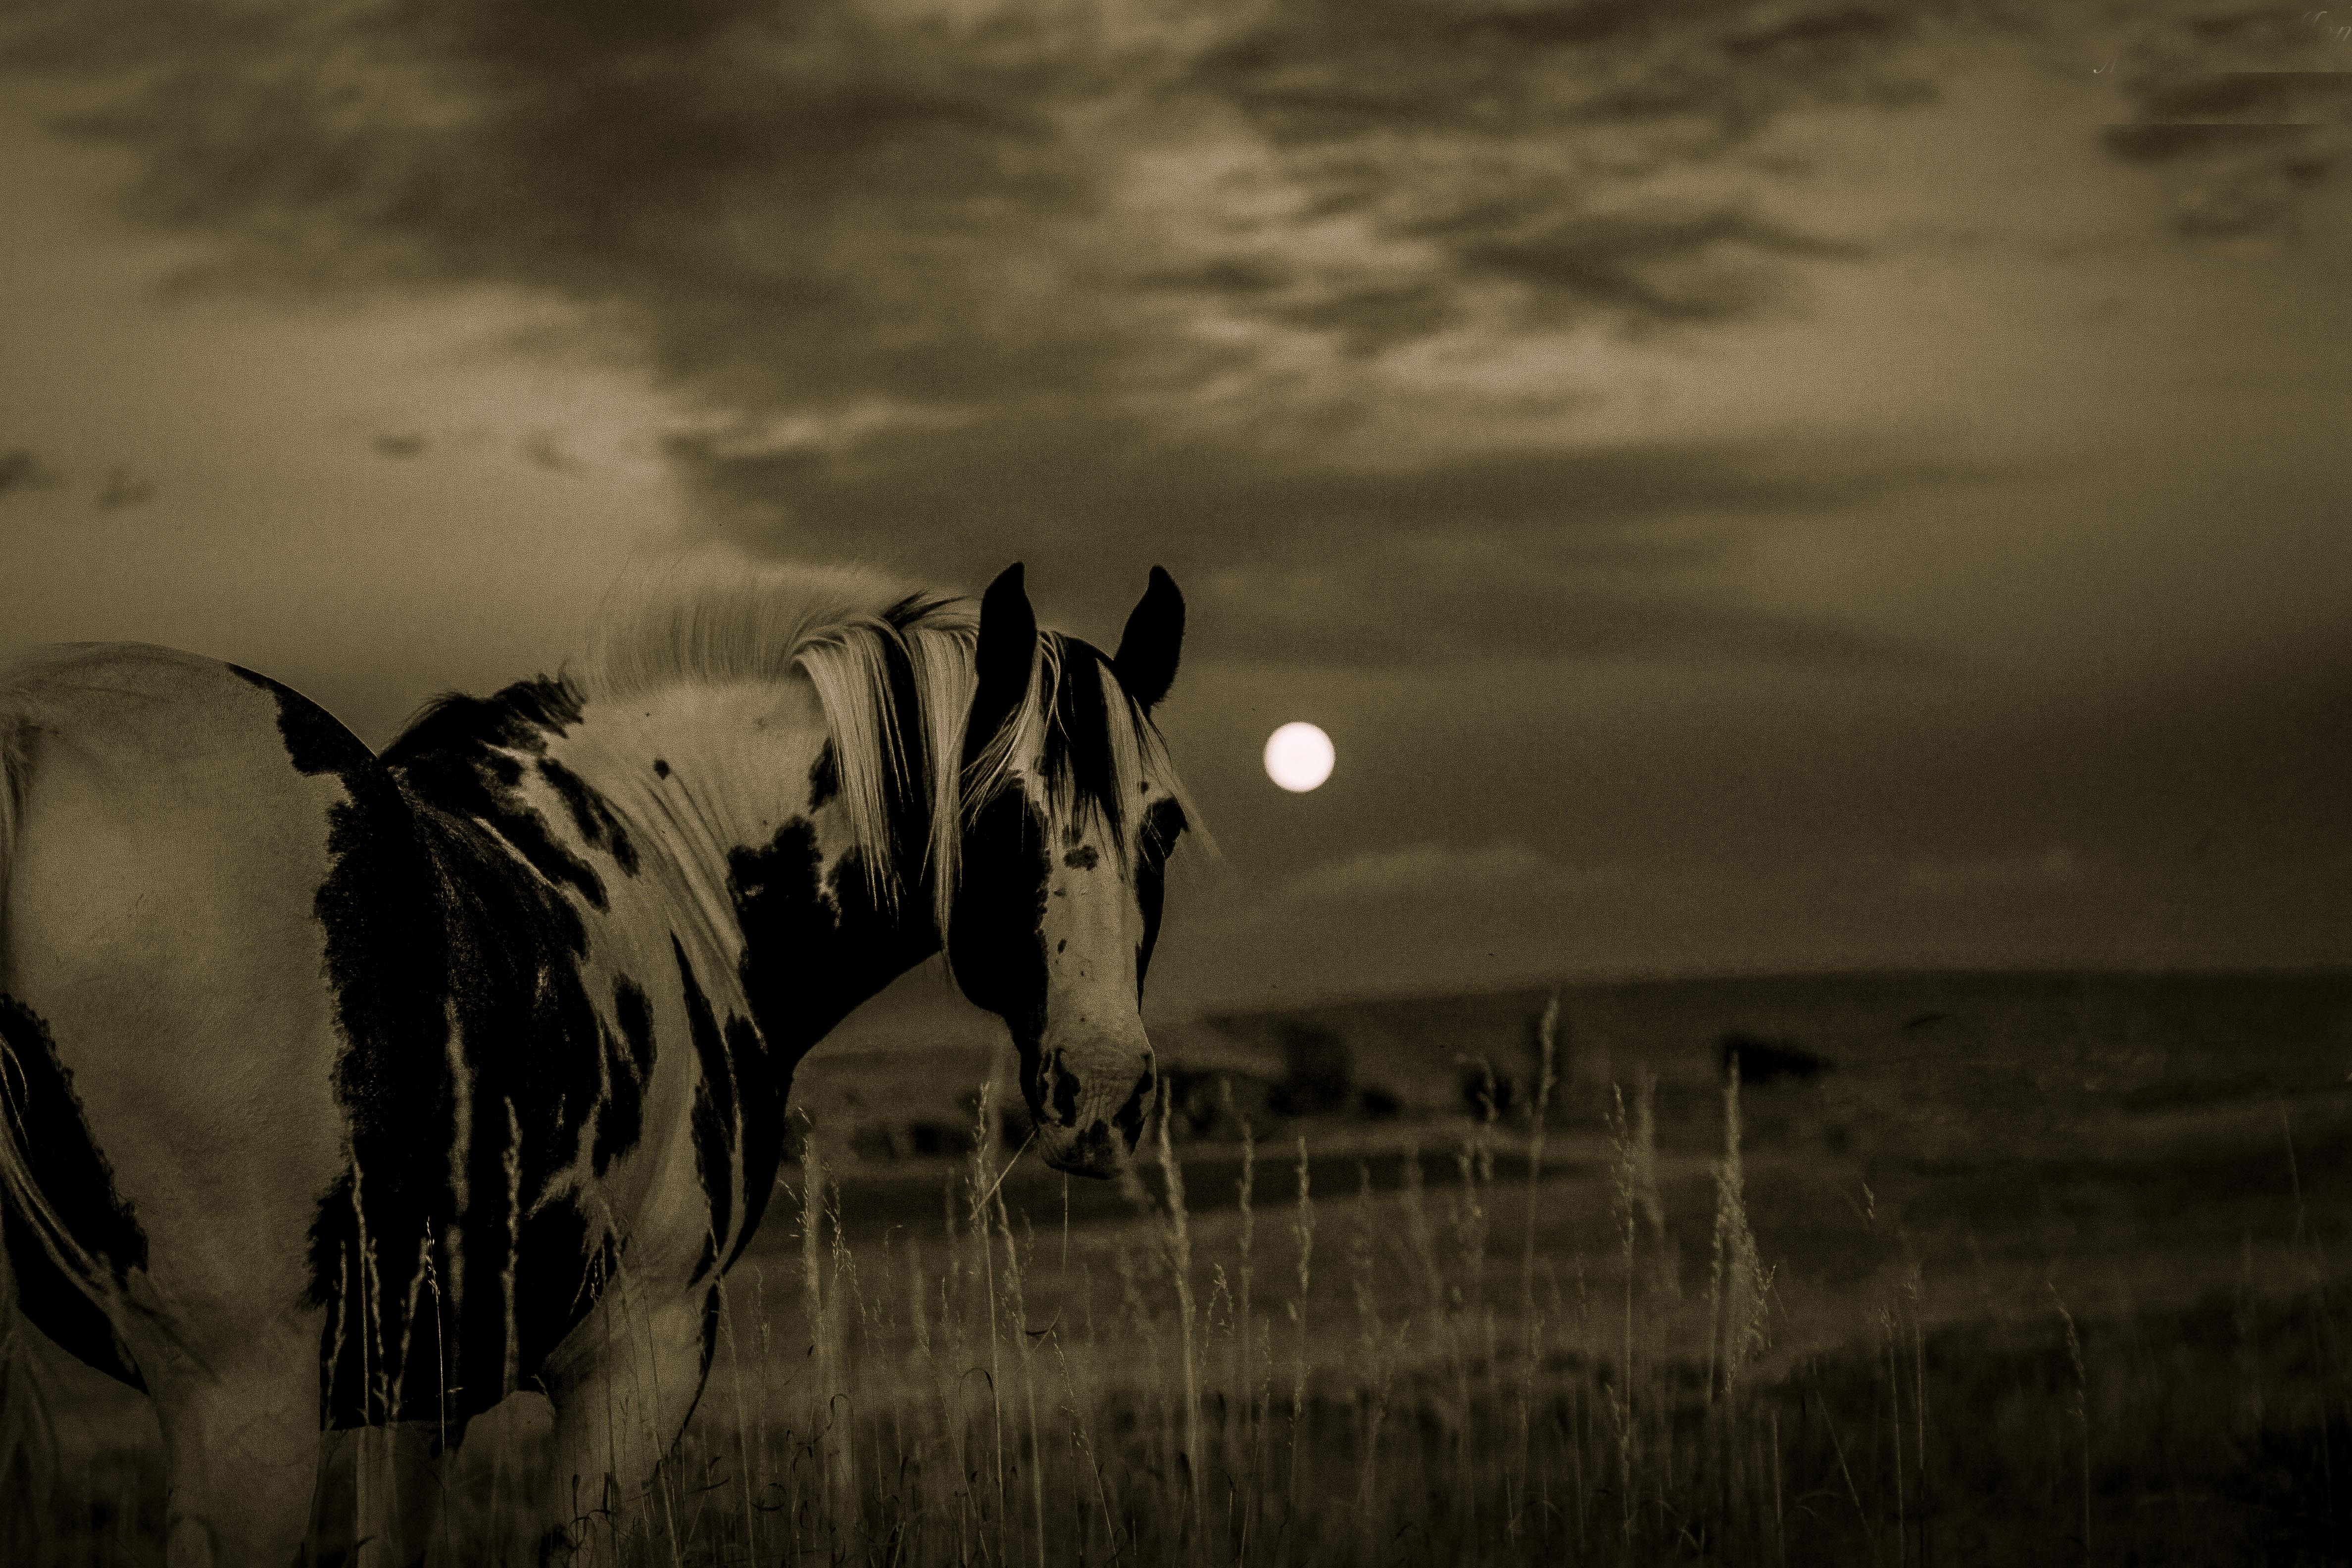
landscape, nature, black and white, animal, evening, rural, ranch, horse, stallion, darkness, moon, equine, mare, horse like mammal